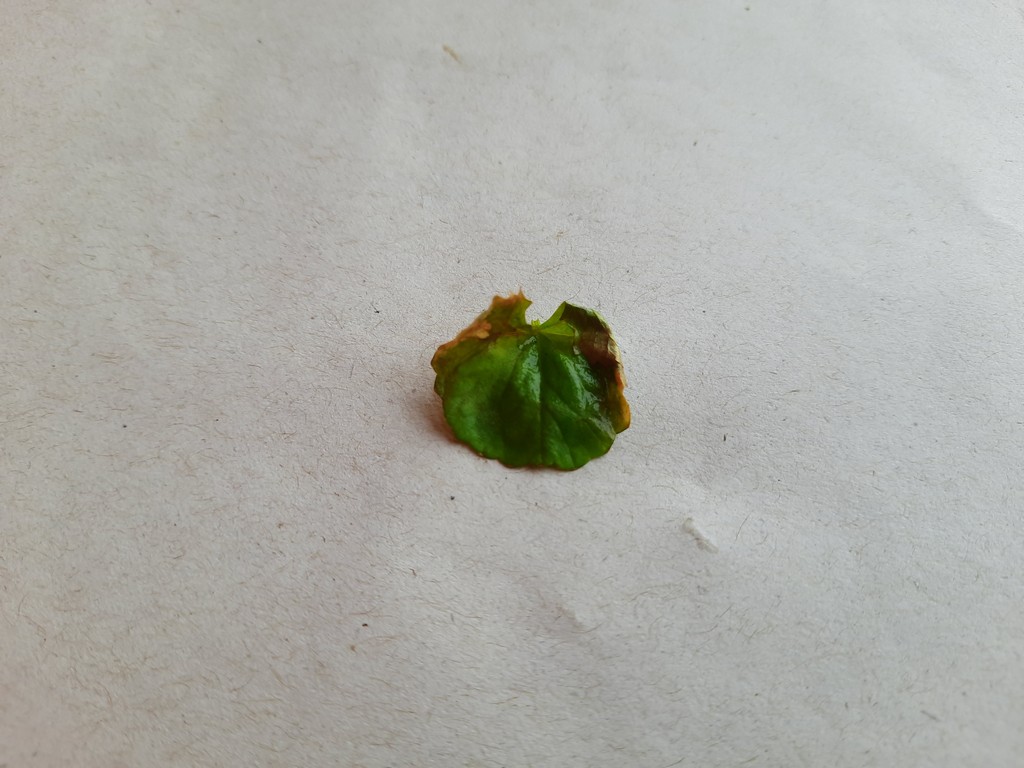
Label: Unhealthy